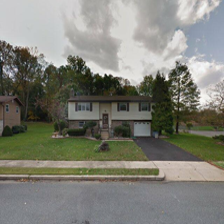
Label: streetView